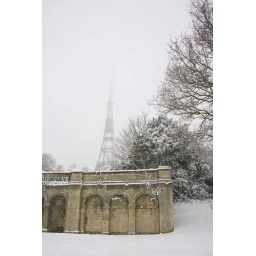
Ruin of the original Crystal Palace in Crystal Palace Park, South London in the snow. TV tower in the background.